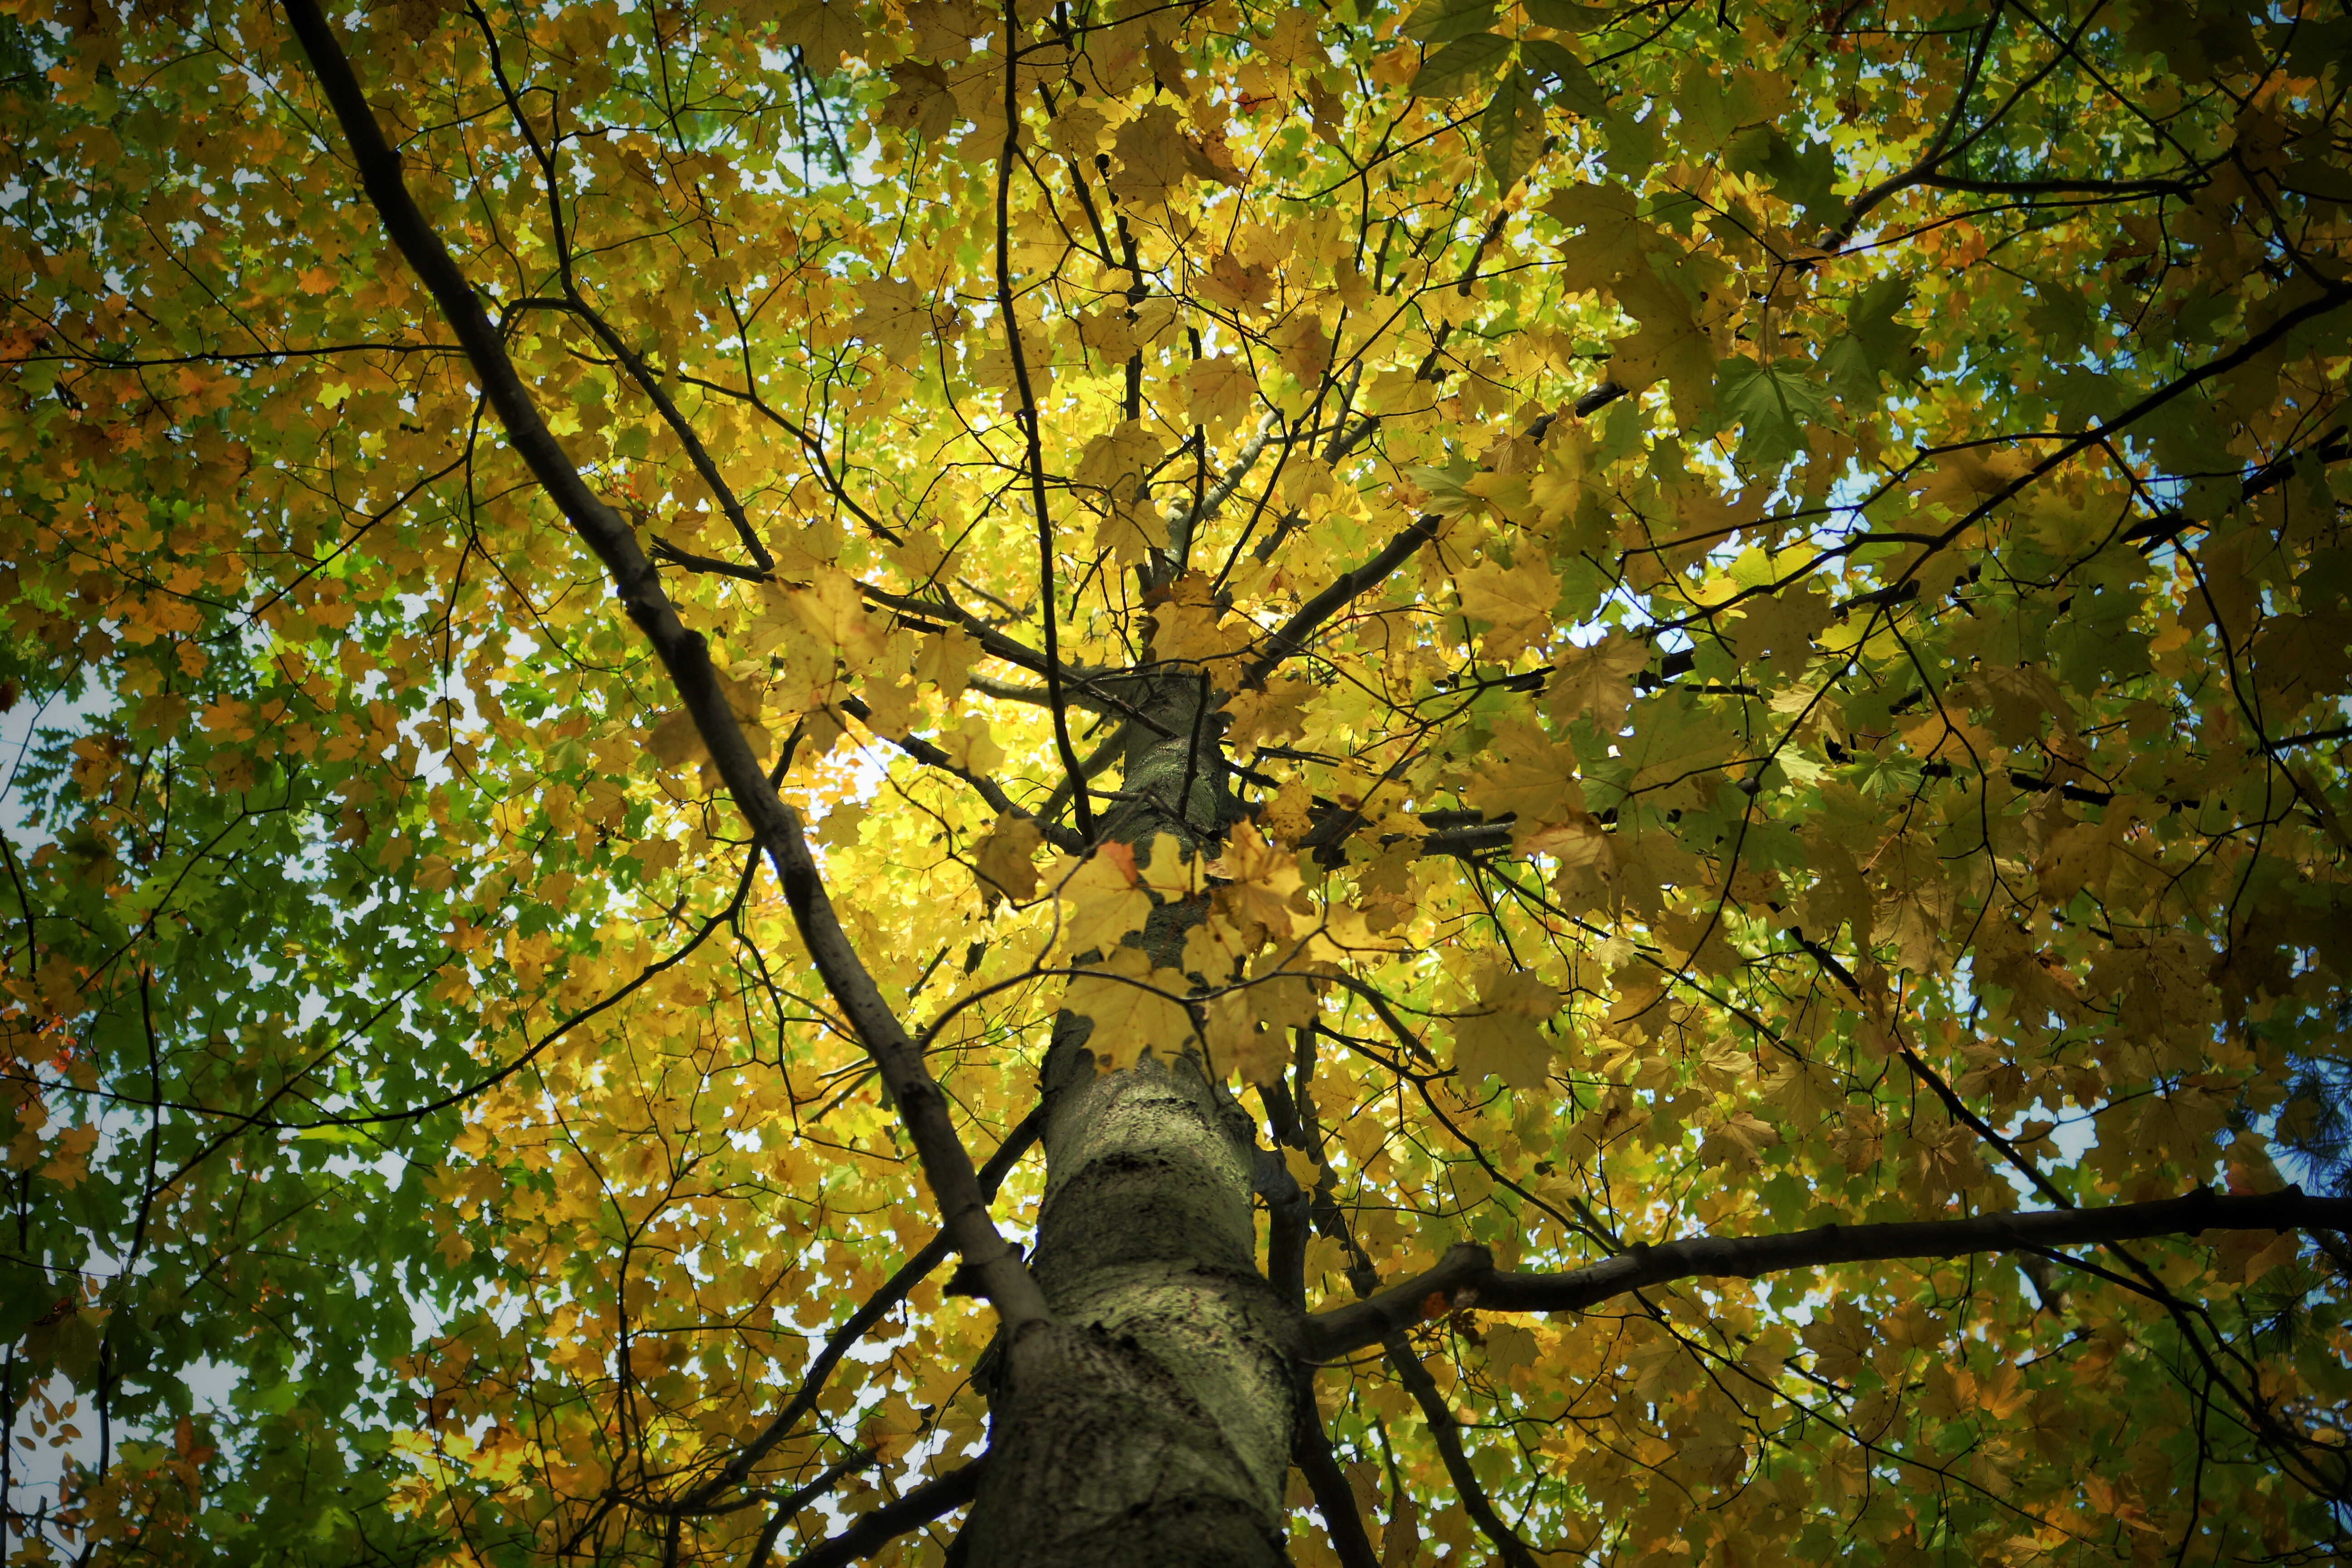
tree, forest, branch, plant, sunlight, leaf, autumn, season, deciduous, grove, woodland, habitat, flowering plant, natural environment, woody plant, temperate broadleaf and mixed forest, land plant